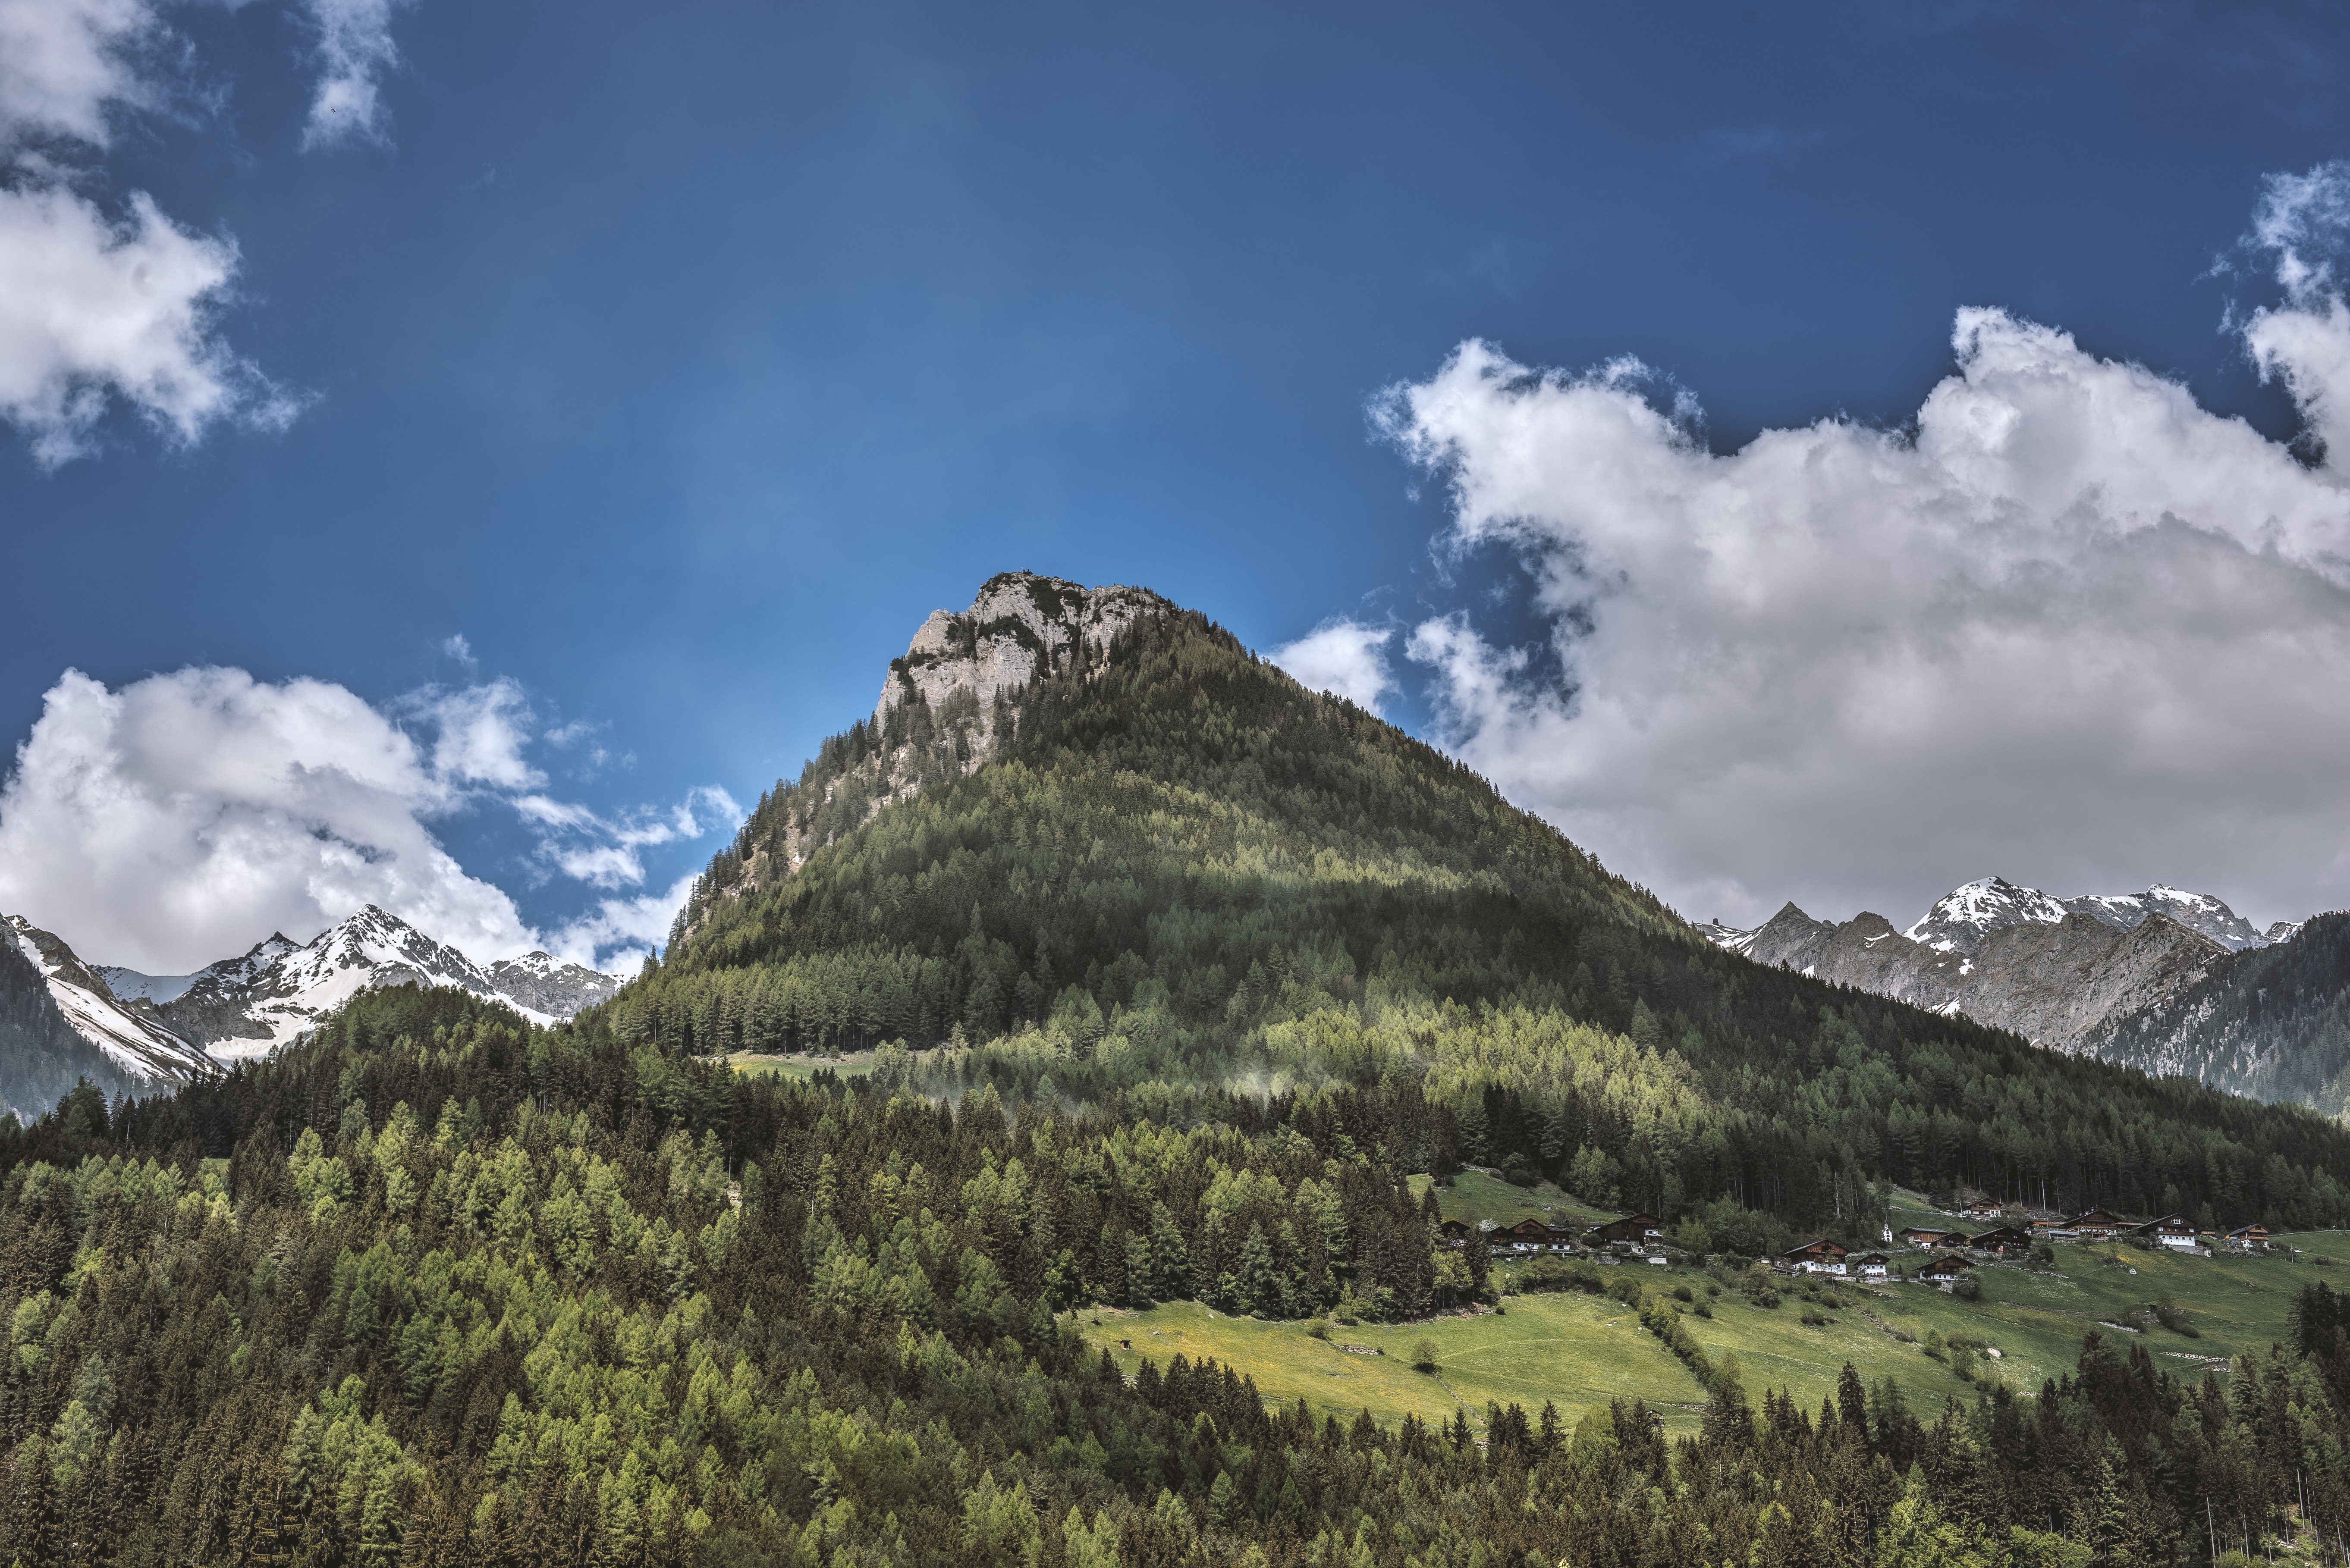
mountainous landforms, mountain, highland, mountain range, sky, nature, ridge, natural landscape, hill, wilderness, cloud, alps, massif, summit, hill station, mount scenery, fell, tree, national park, cumulus, valley, landscape, grass, terrain, rock, photography, ar te, grassland, mountain pass, panorama, meteorological phenomenon, wildflower, meadow, forest